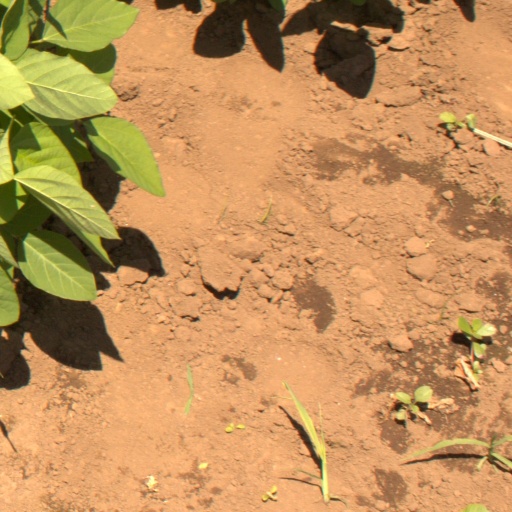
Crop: soybean